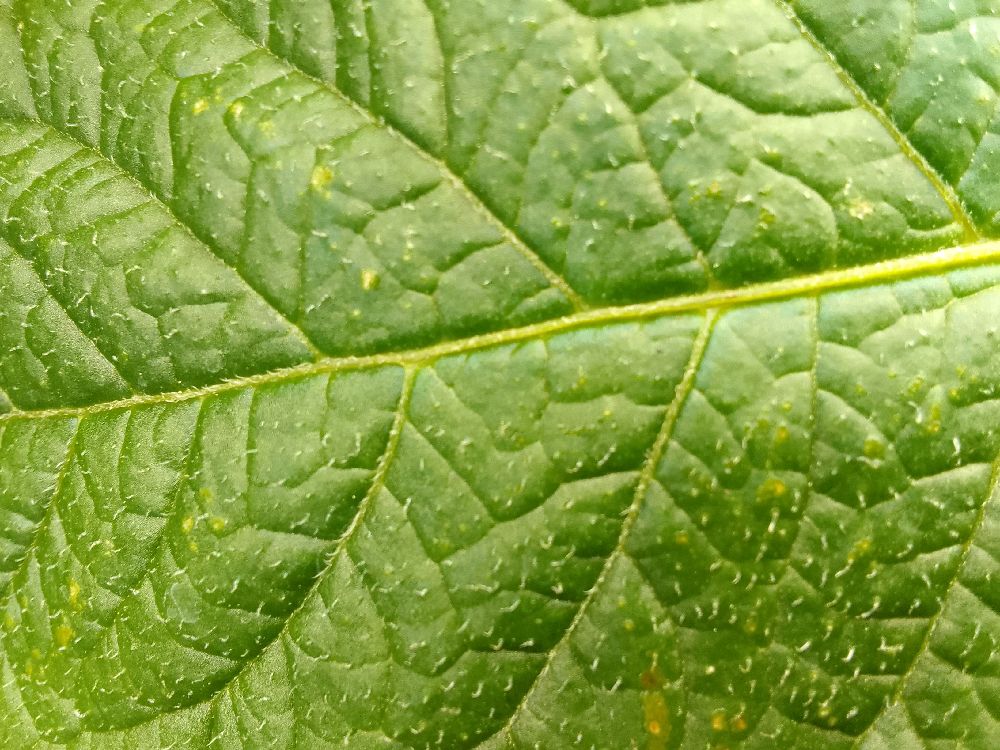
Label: Healthy